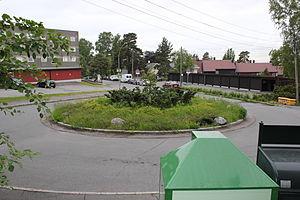
Inger Hagerup, née le 12 avril 1905 à Bergen et morte le 6 février 1985 à Fredrikstad), était une poétesse et traductrice norvégienne. Écrivant en norvégien bokmål, c'est l'une des poétesses norvégiennes des années 1900 les plus connues. Son premier recueil Jeg gikk meg vill i skogene, est publié en 1939.